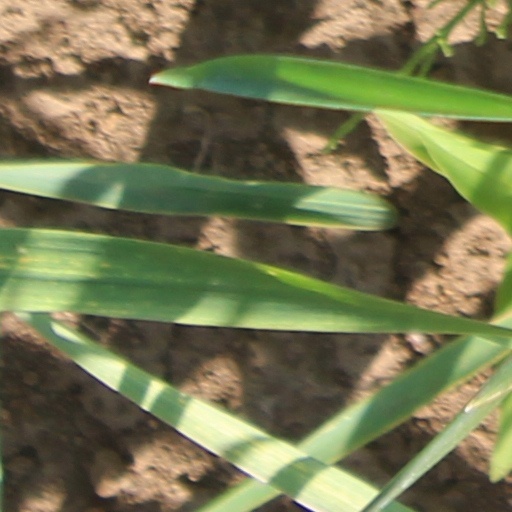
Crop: wheat